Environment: real
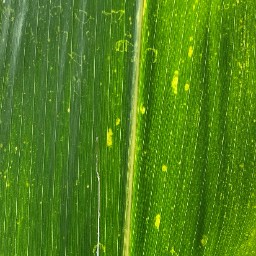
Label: lethal_necrosis